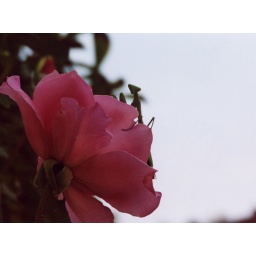
A mantis took up residence in our pink rose bush.